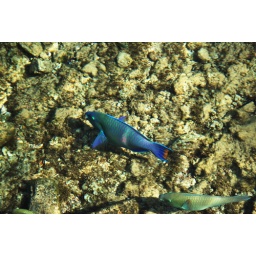
parrot fish in the red sea